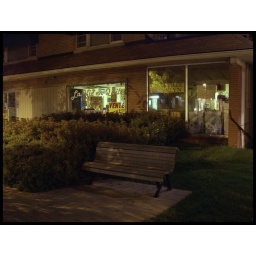
Beaconsfield village. Shop's been there forever: sign in window says; Closing Sale July 31.